2008 IIHF Inline Hockey World Championship

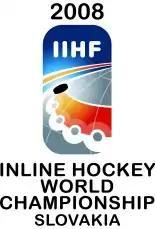

The 2008 IIHF Inline Hockey World Championship was the 12th IIHF Inline Hockey World Championship, an international inline hockey tournament run by the International Ice Hockey Federation. The World Championship runs alongside the 2008 IIHF Inline Hockey World Championship Division I tournament and took place between 21 and 28 June 2008 in Bratislava, Slovakia. The tournament was won by Sweden, earning their second straight World Championship title and fourth overall. Slovakia finished in second place and Germany in third after defeating the United States in the bronze medal match. Austria, after losing the seventh place game against Slovenia was relegated to Division I for 2009. The event chairman was Hans Dobida.